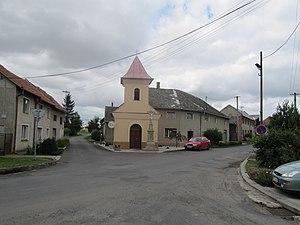
Tvorovice est une commune du district de Prostějov, dans la région d'Olomouc, en République tchèque. Sa population s'élevait à 289 habitants en 2018.